Lydians

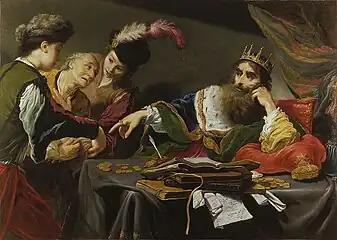
"King Croesus Receiving Tribute from a Lydian Peasant", 1629 painting by Claude Vignon

Niobe, daughter of Tantalus and Dione and sister of Pelops and Broteas, had known Arachne, a Lydian woman, when she was still in Lydia/Maeonia in her father's lands near to Mount Sipylus, according to Ovid's account. These eponymous figures may have corresponded to the obscure ages associated with the semi-legendary dynasty of the Atyads or Tantalids, and situated around the time of the emergence of a Lydian nation from their predecessors or previous identities as Maeonians and Luvians.